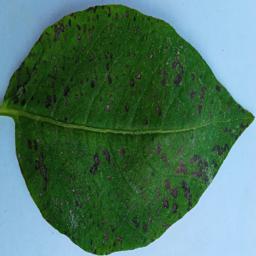
Etiqueta: Tizon_Temprano